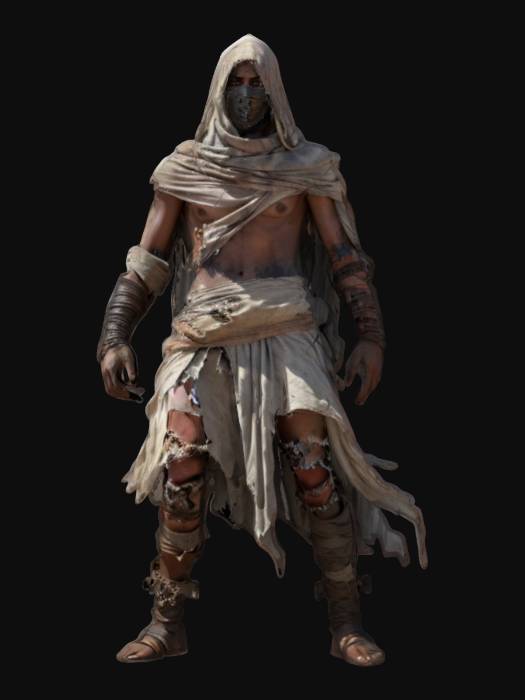
미적 점수 (1~10점): 8